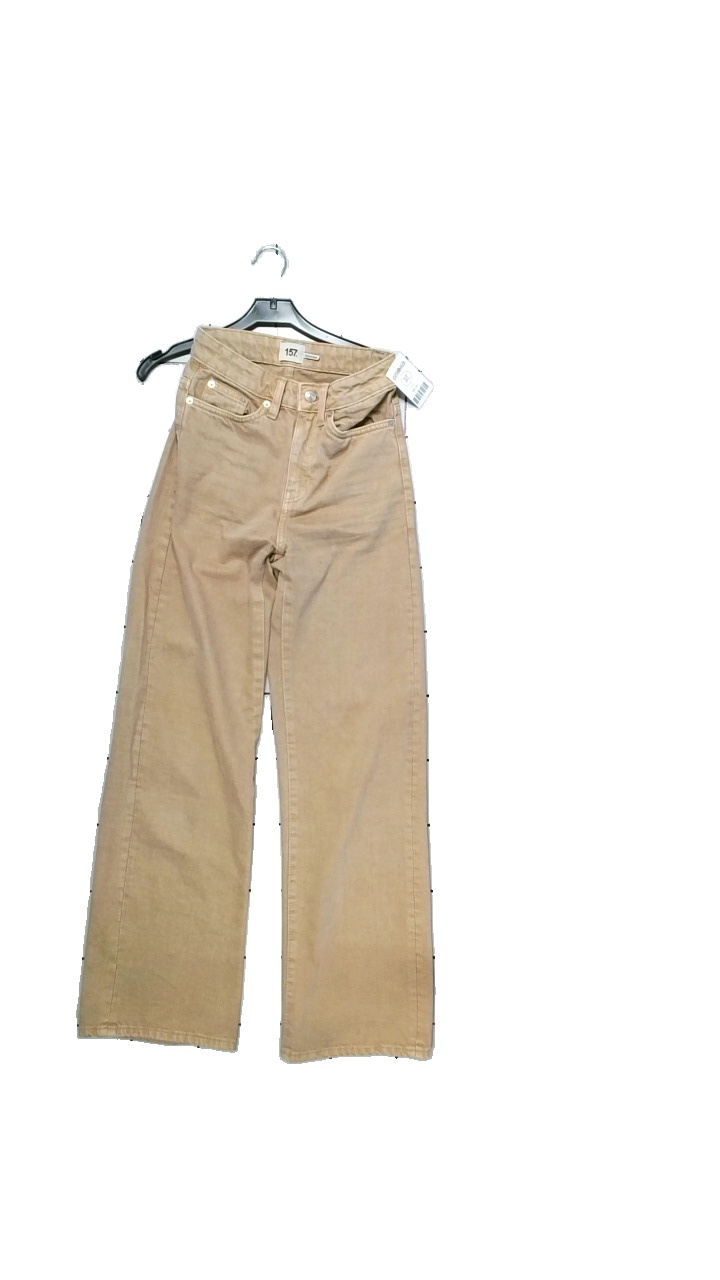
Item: Jeans (Ladies)
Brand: Lager 157
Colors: Beige
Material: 100% cotton
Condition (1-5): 4
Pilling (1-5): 5
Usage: Reuse
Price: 50-100